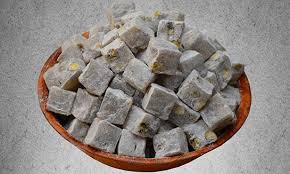
Yemek: lokum